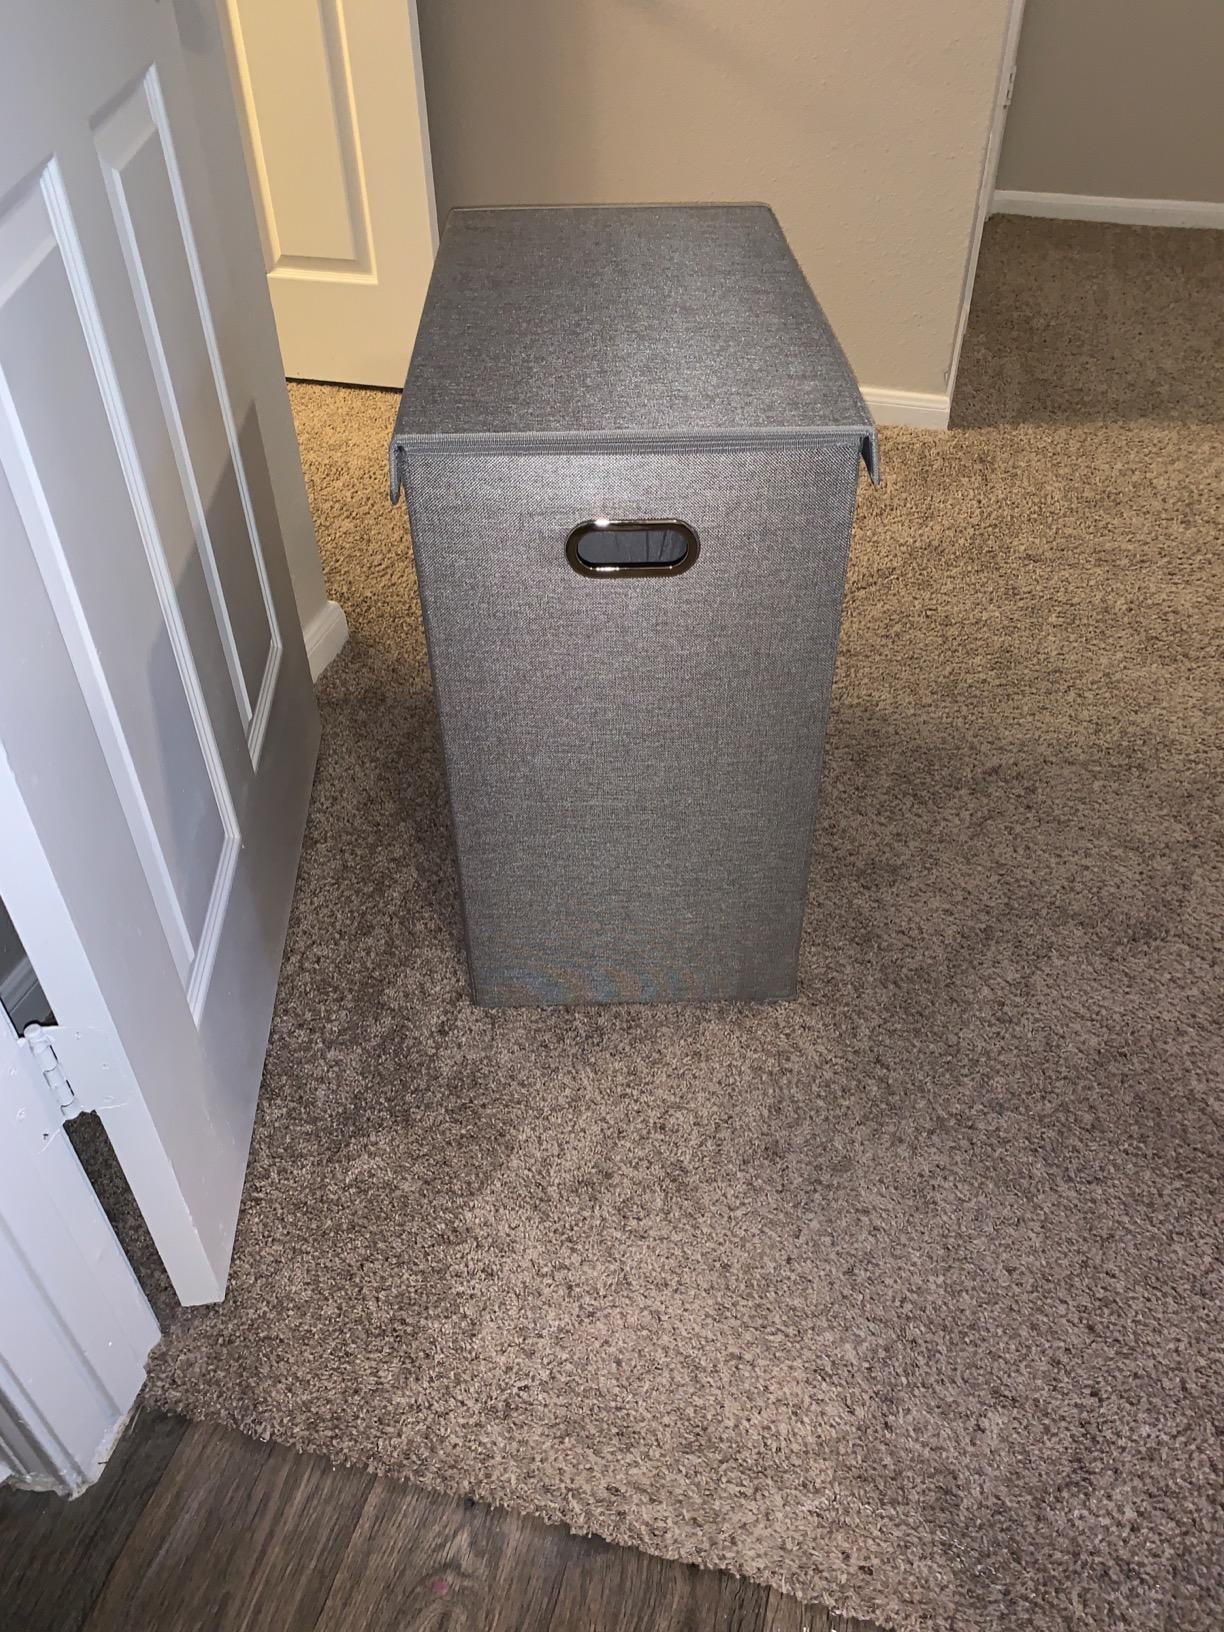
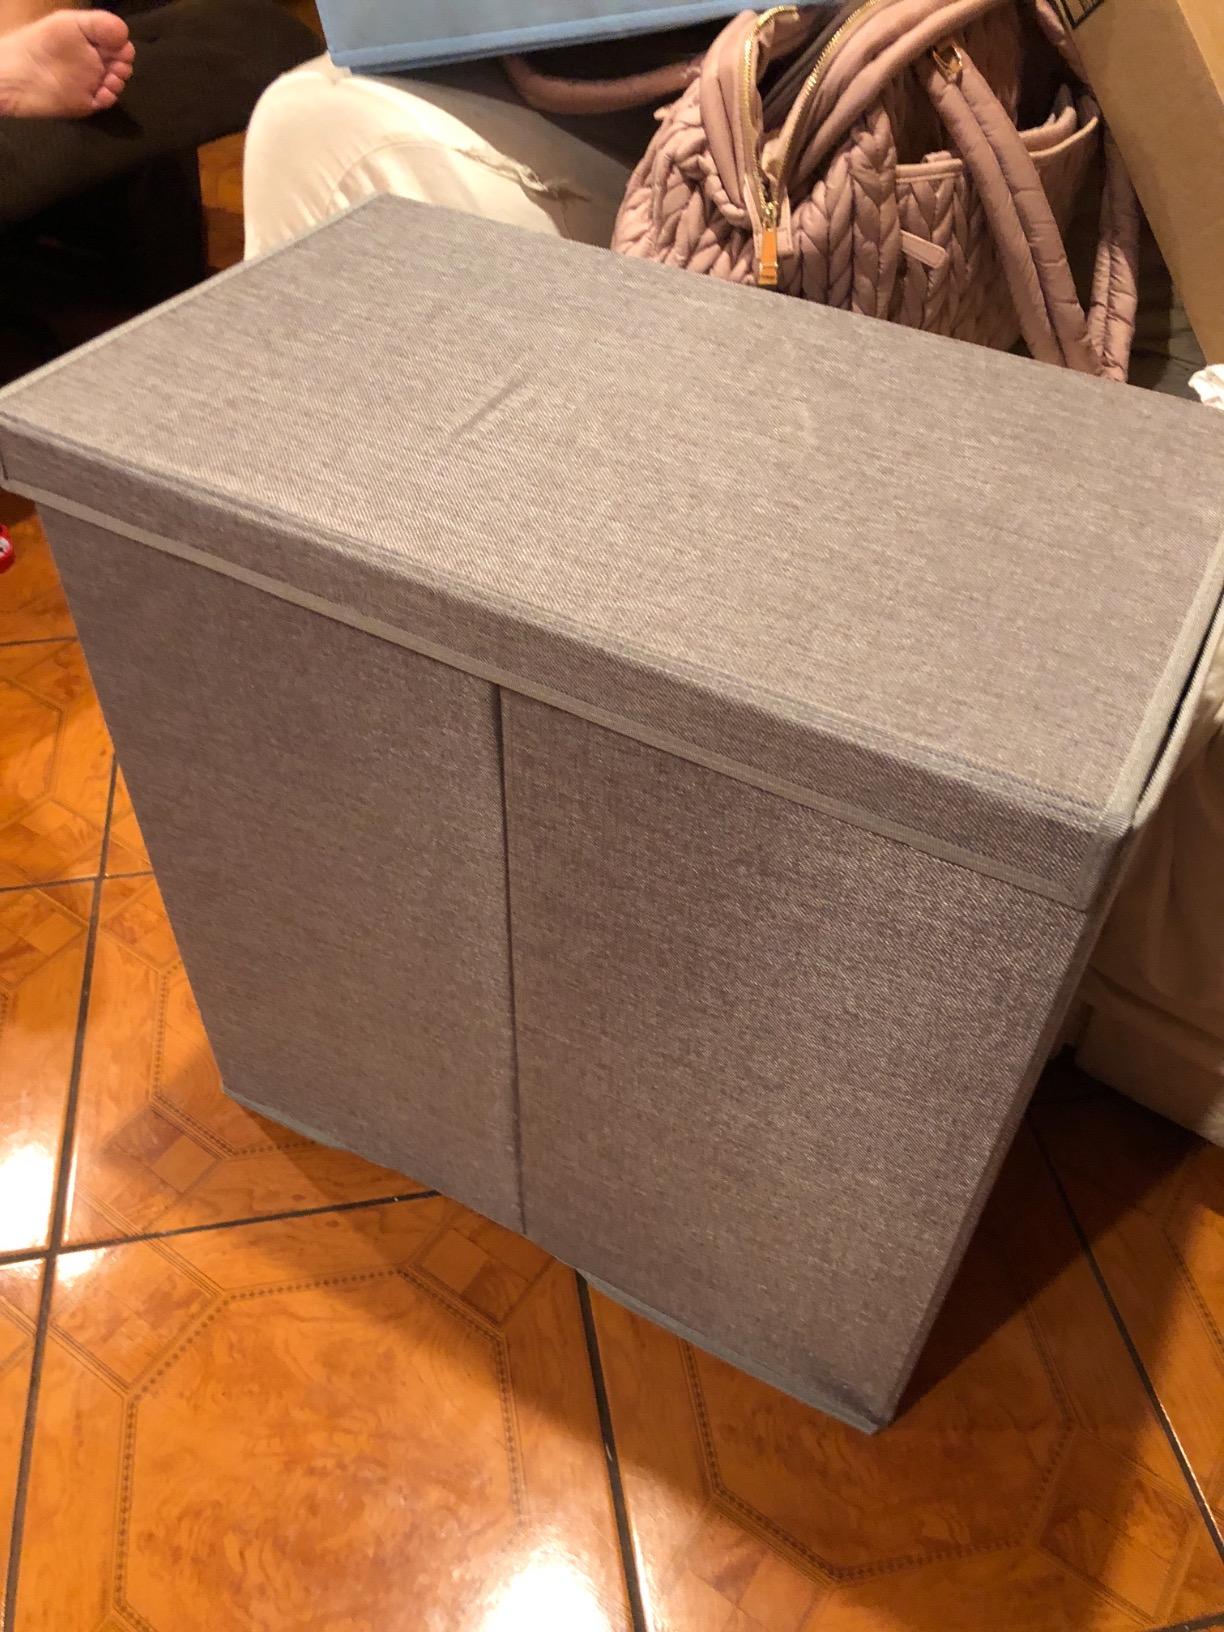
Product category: items_hamper
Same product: yes